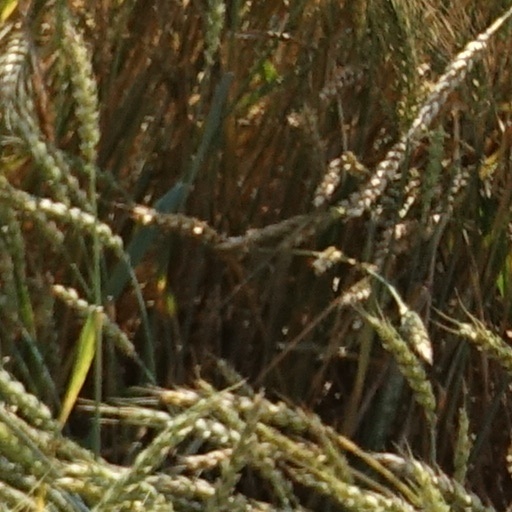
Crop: wheat